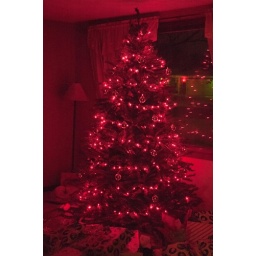
When you deck your tree in red lights, this is what happens.